Qatar at the 2012 Summer Olympics

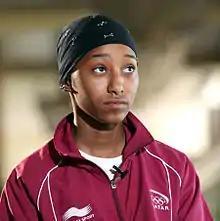
Noor Al-Malki was the first Qatari woman to compete in athletics competition at the Olympics but she pulled her right hamstring at the start of the third heat in the women's 100 metres.

Musaeb Abdulrahman Balla also made his Olympic début at the 2012 Games at the age of 23. He earned automatic qualification for the men's 800 metres because his fastest time of one minute and 45.19 seconds, set at the 2012 Qatar Athletic Super Grand Prix, was 0.41 seconds faster than the "A" qualifying standard for his event. Balla was drawn to run in the second heat of the first round on 6 August, coming second out of eight runners, with a time of one minute and 46.37 seconds. His effort was fast enough to advance him into the semi-finals that took place the day after. There, Balla participated in heat two, finishing seventh out of eight athletes, with a time of one minute and 47.52 seconds. This time put him 21st overall, but only the top eight continued on to the final.